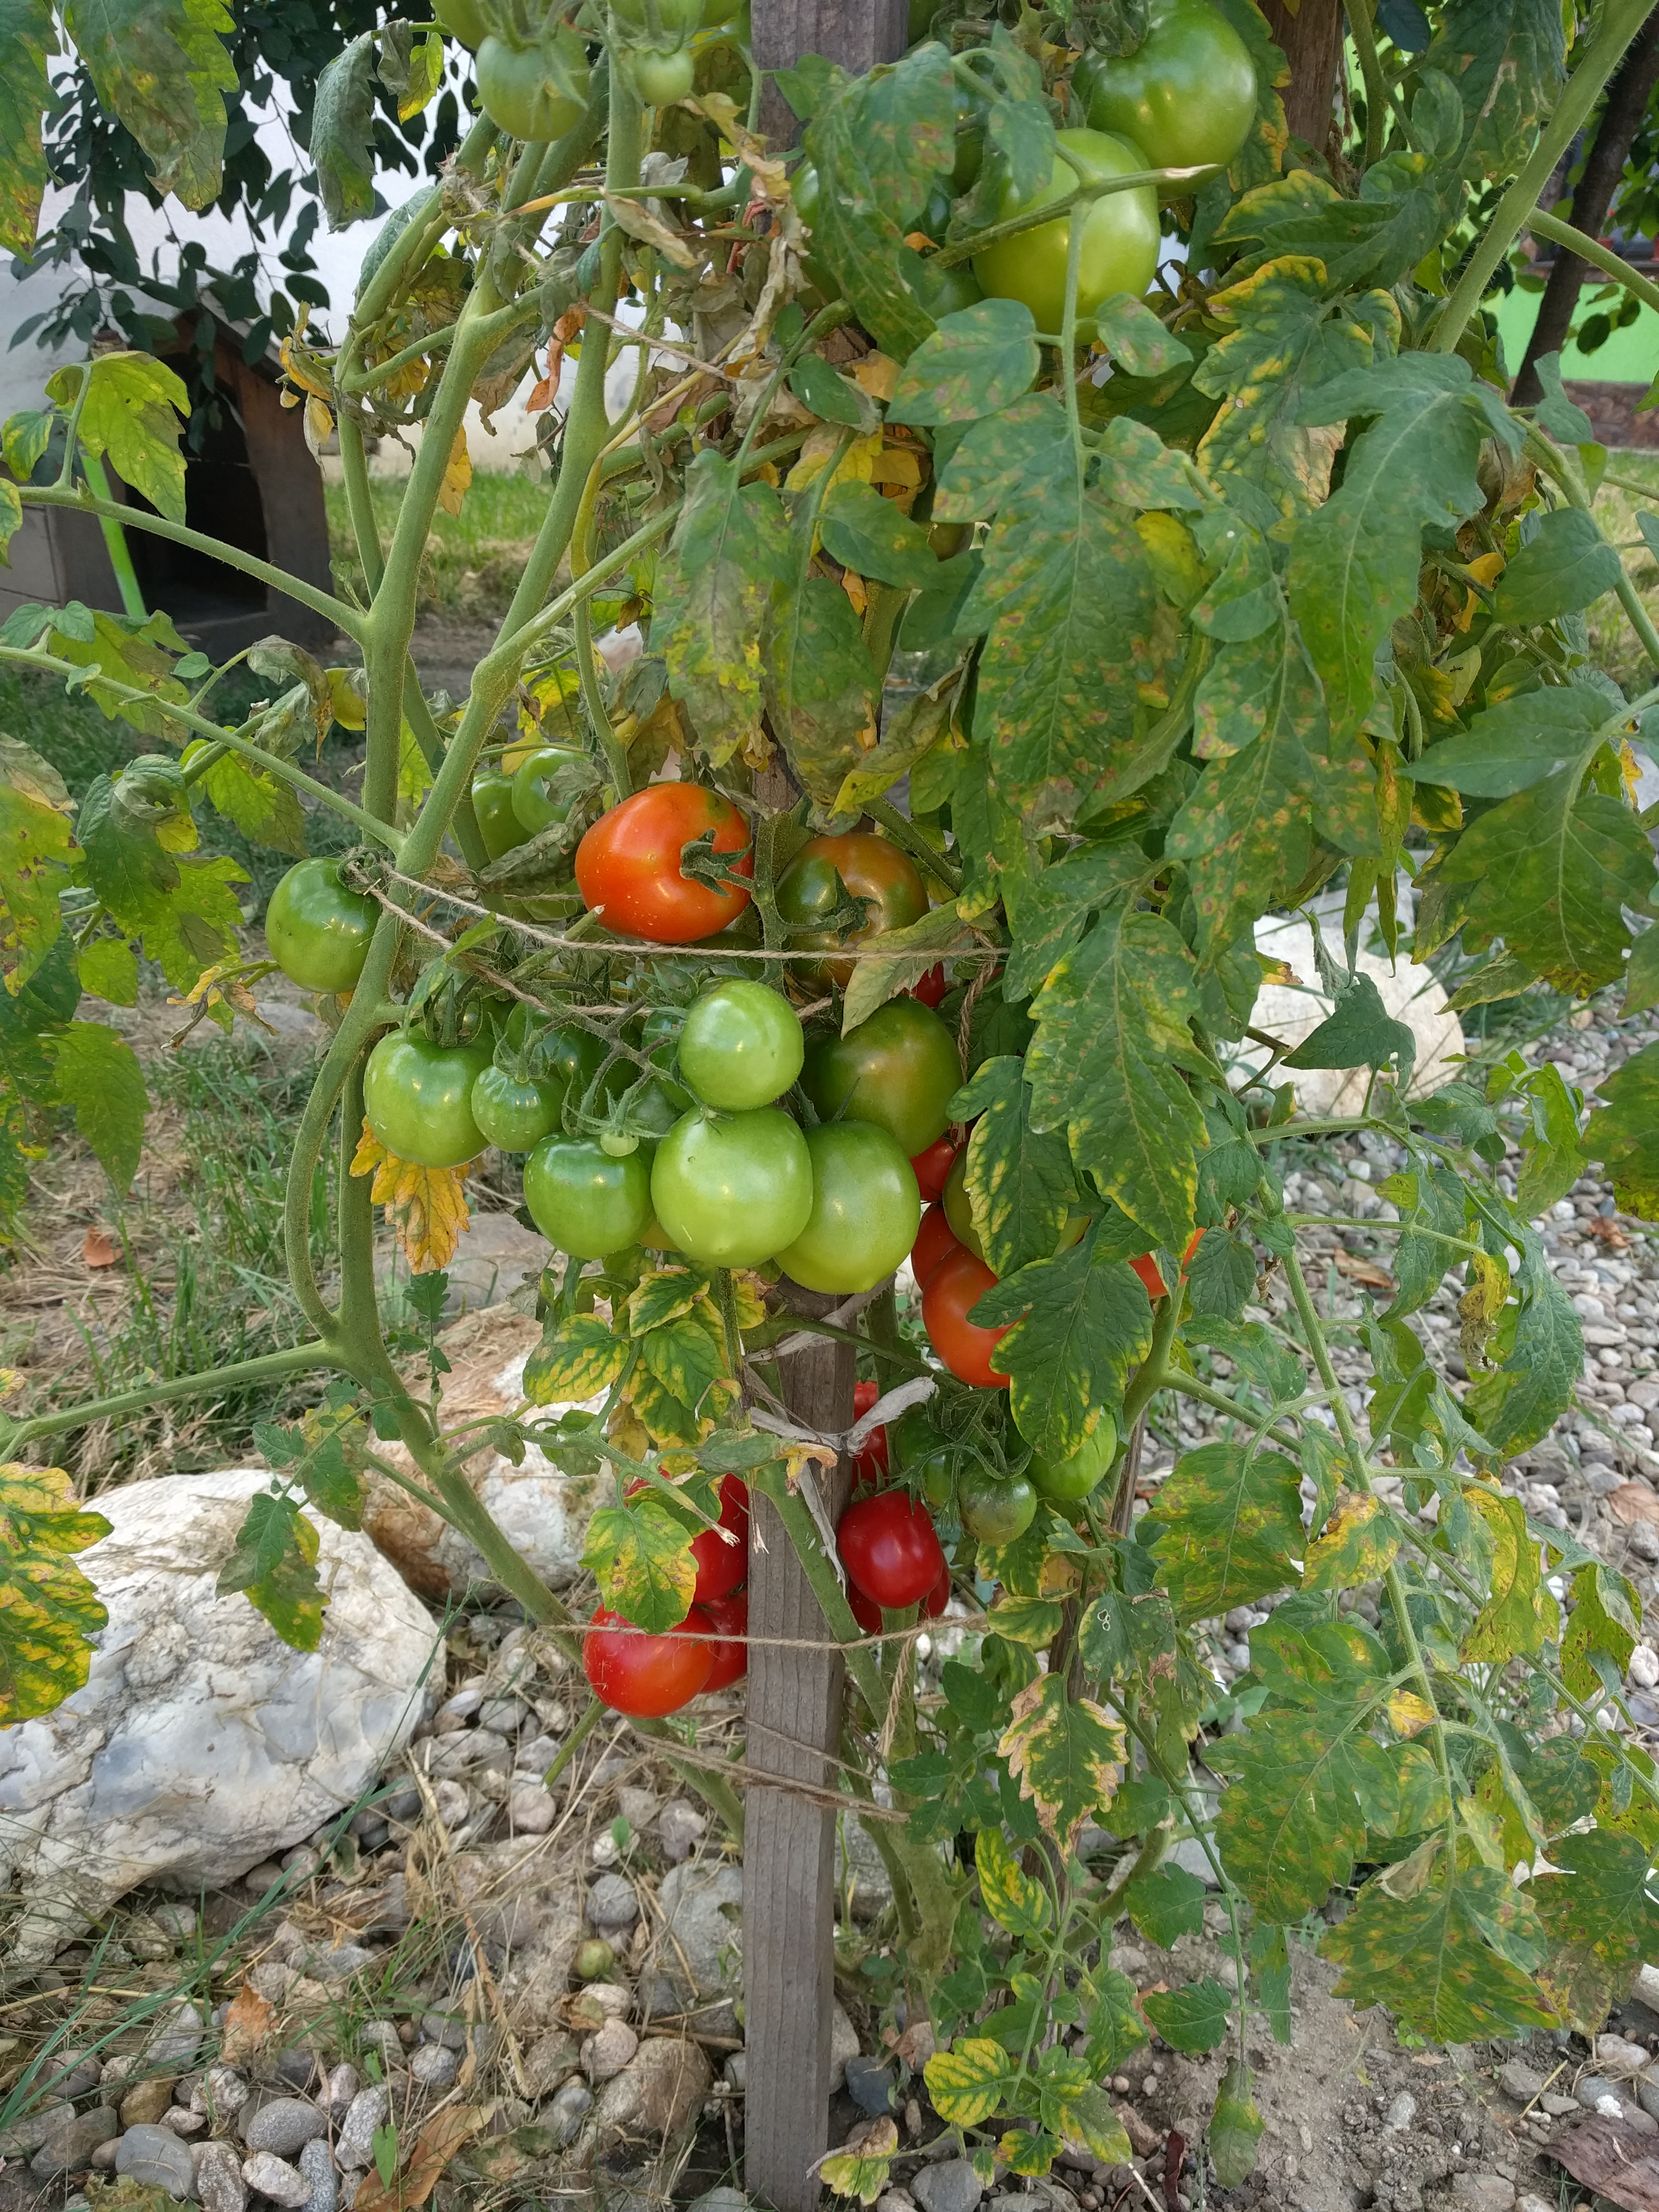
Label: generalcompost